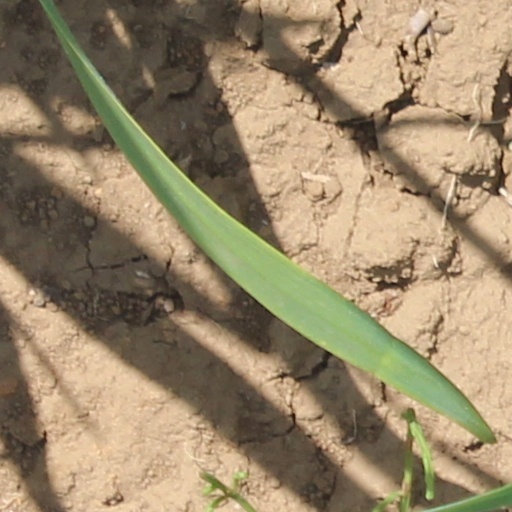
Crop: wheat